Røros Line

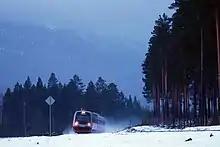
Southbound NSB Class 92 just before Atna Station

Cargo handling was reorganized in 1973, after which fewer stations handled cargo and more was transported the last kilometers by truck through Linjegods. Lumber became an increasingly important cargo from that decade, when the log floating was terminated. Throughout the 1970s and 1970s many stations became unstaffed. NSB introduced their Class 92 diesel multiple units in 1984. Combined with the closing of many smaller halts, they allowed travel time between Hamar and Røros to be cut by an hour. From 1 June 1986 all local trains running between Hamar and Elverum were terminated. Class 86 remained in irregular service until 1996. In a deal to retain passenger traffic on the Solør Line, the day and night expresses to Oslo were run via Kongsvinger instead of Hamar, until 1989 for the day trains and 1991 for the night trains. General freight trains north of Koppang were terminated from 1995. The freight service was gradually reduced and from 2002 no wagon-load cargo trains were being operated on the line.